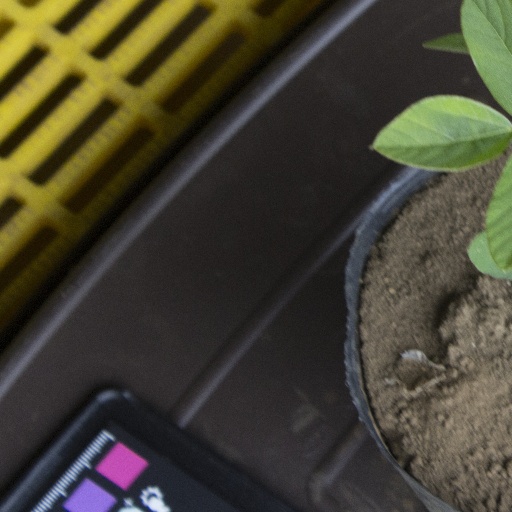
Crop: soybean